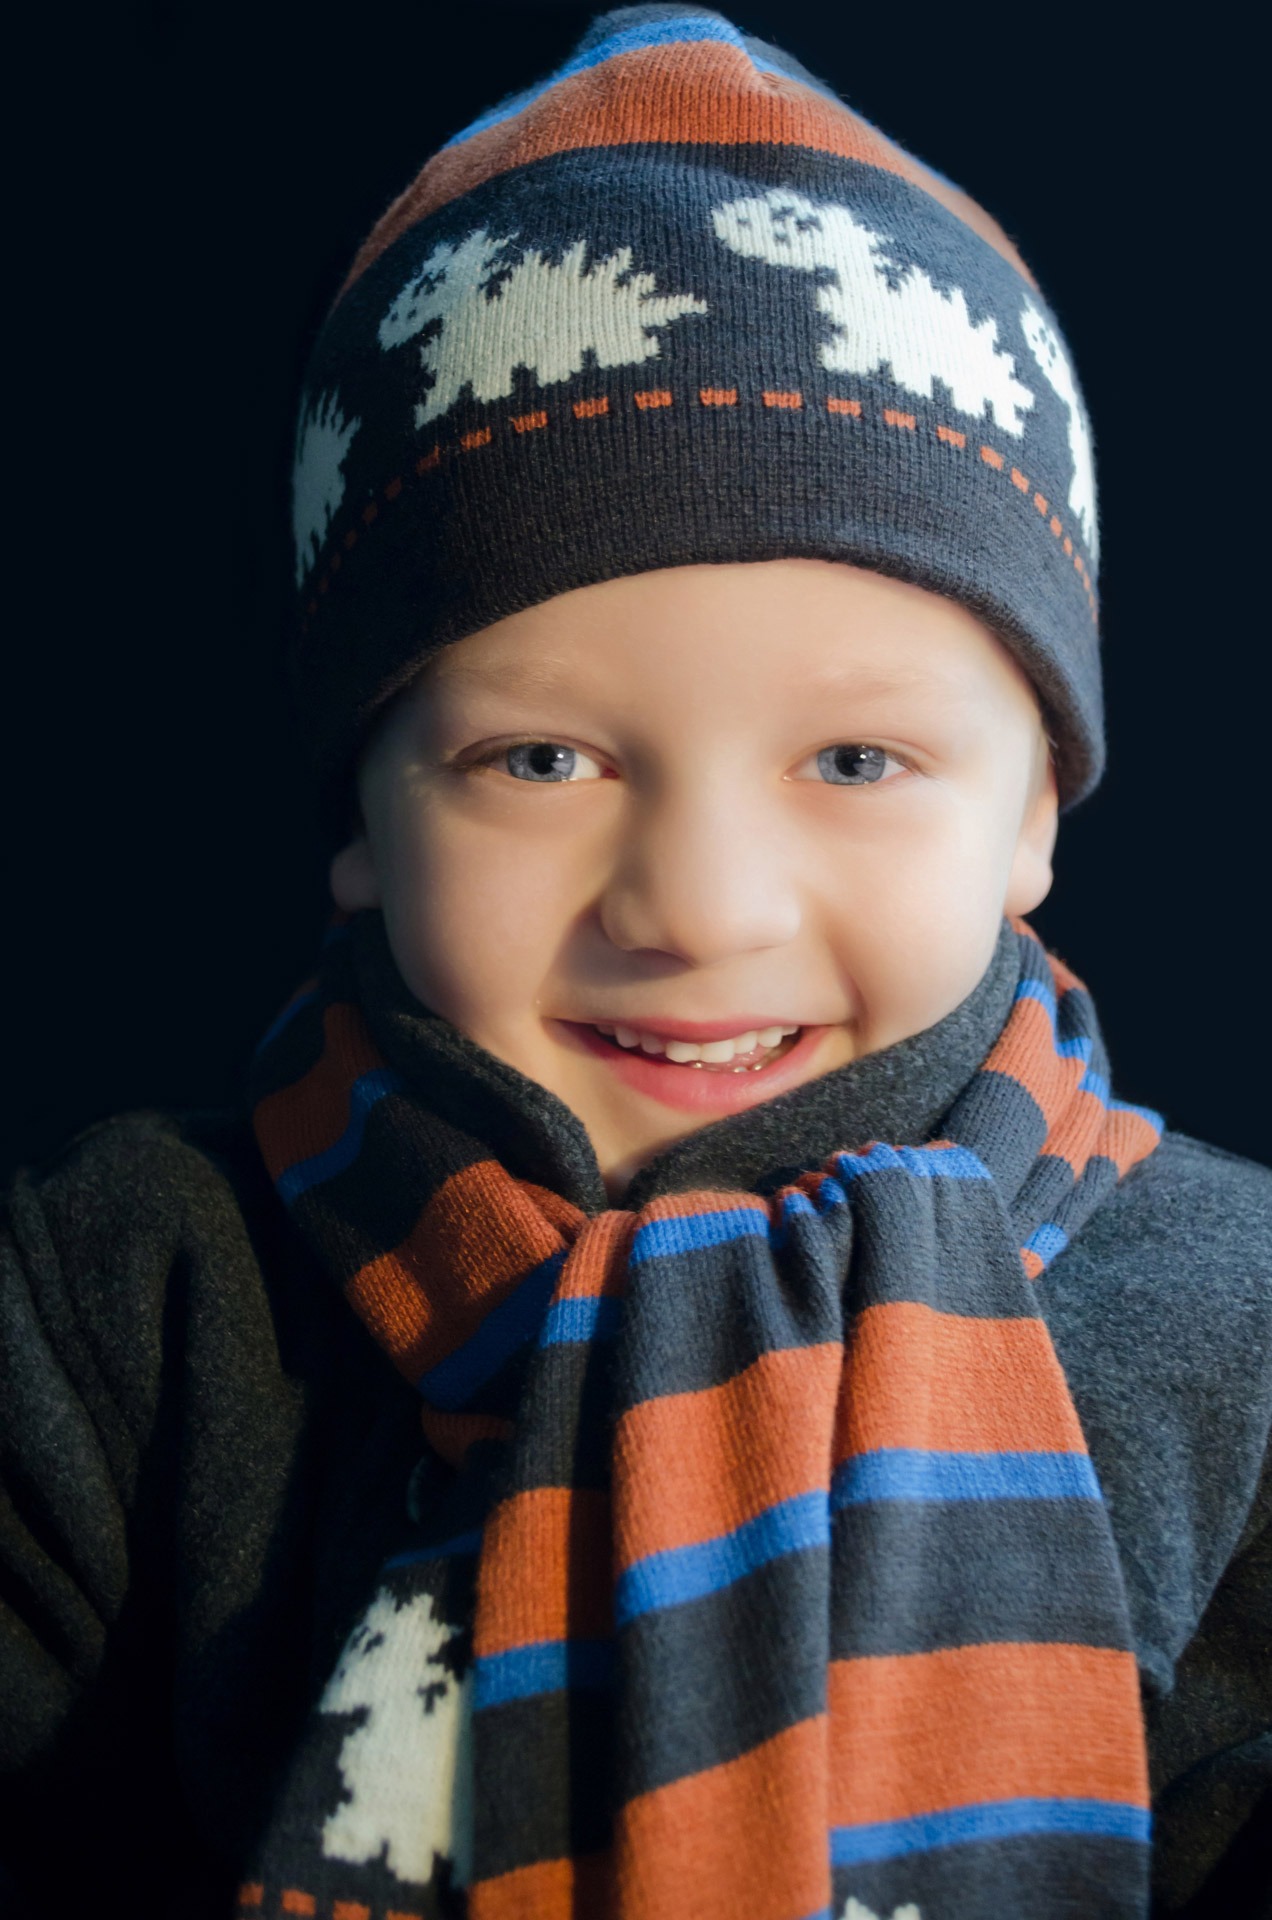
person, people, photography, boy, kid, male, pattern, portrait, young, child, hat, fashion, blue, clothing, jacket, scarf, smile, eyes, art, infant, toddler, seasons, cap, look, nice, caps, hats, portrait photography